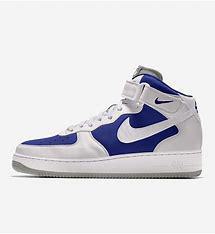
Brand: Nike
Model: Air Force